Robin Page

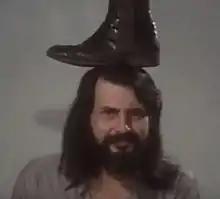
Robin Page performing "Standing on my own head" in 1972

Robin Page (2 November 1932 – 12 May 2015) was a British painter. He was one of the early members of the Fluxus art movement.